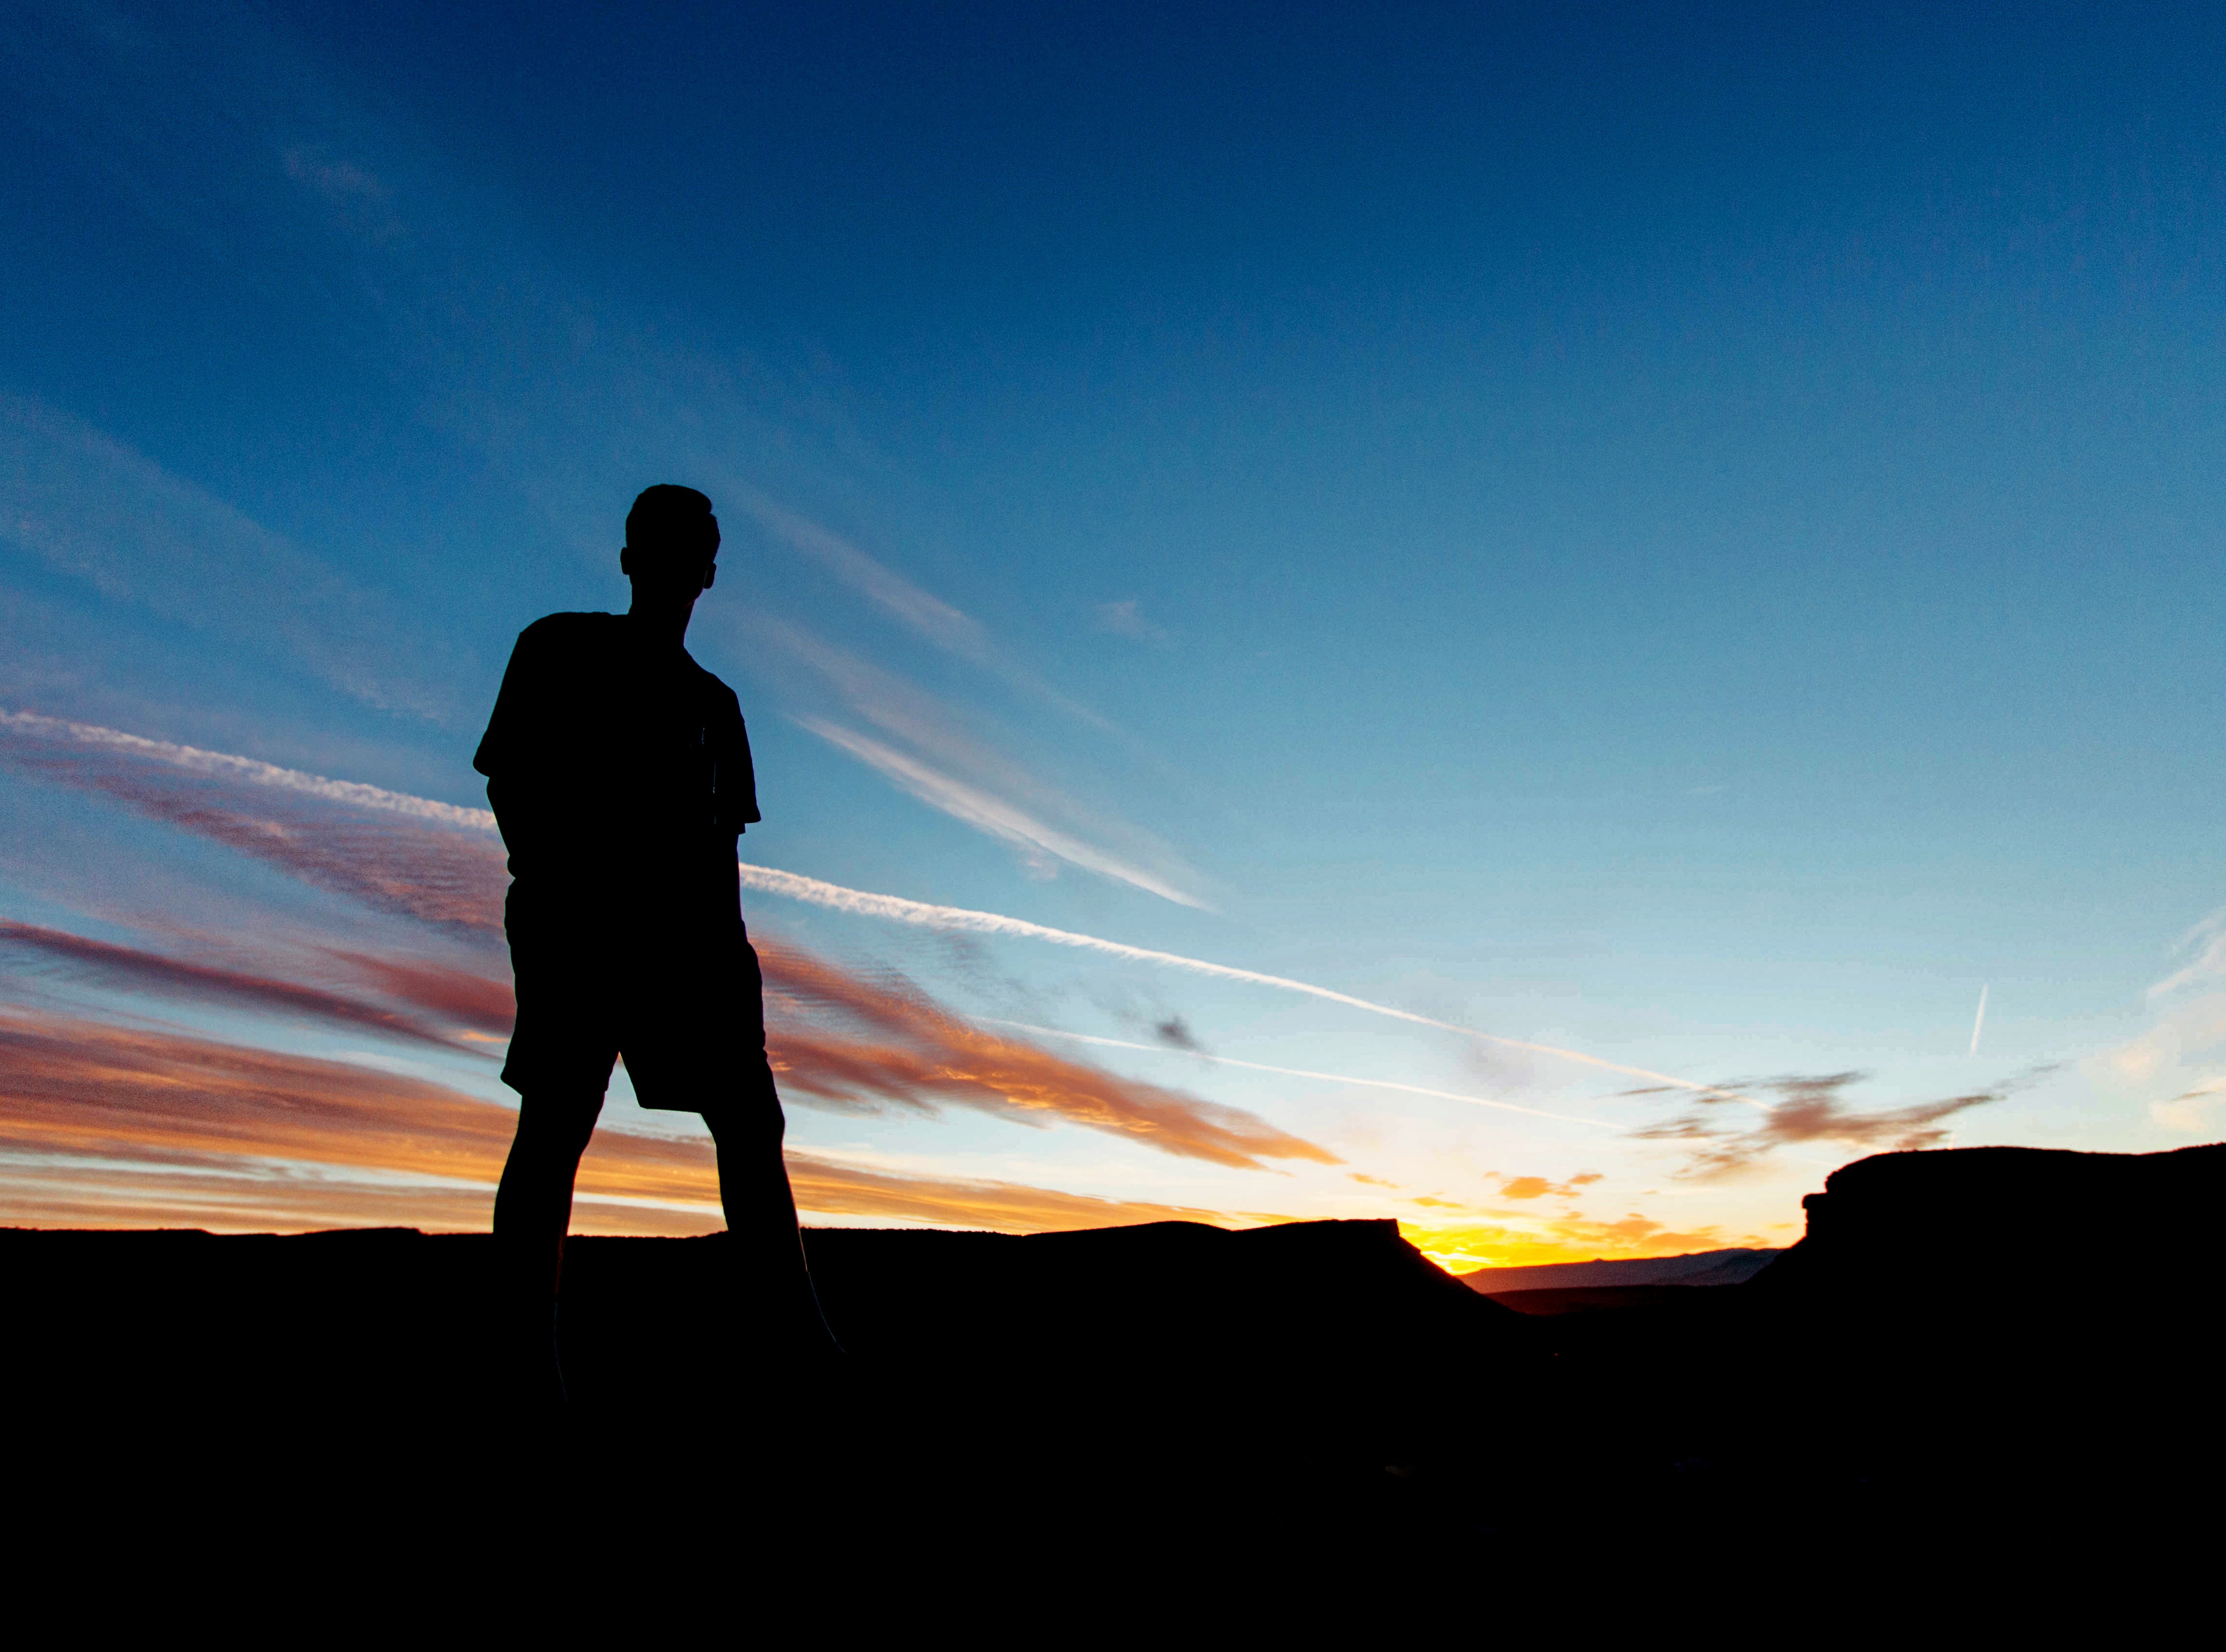
man, nature, horizon, silhouette, outline, person, cloud, sky, sun, sunrise, sunset, sunlight, morning, dawn, atmosphere, dusk, evening, orange, young, human, freedom, blue sky, clouds, body, adult, silhouette man, red sky, man silhouette, atmosphere of earth